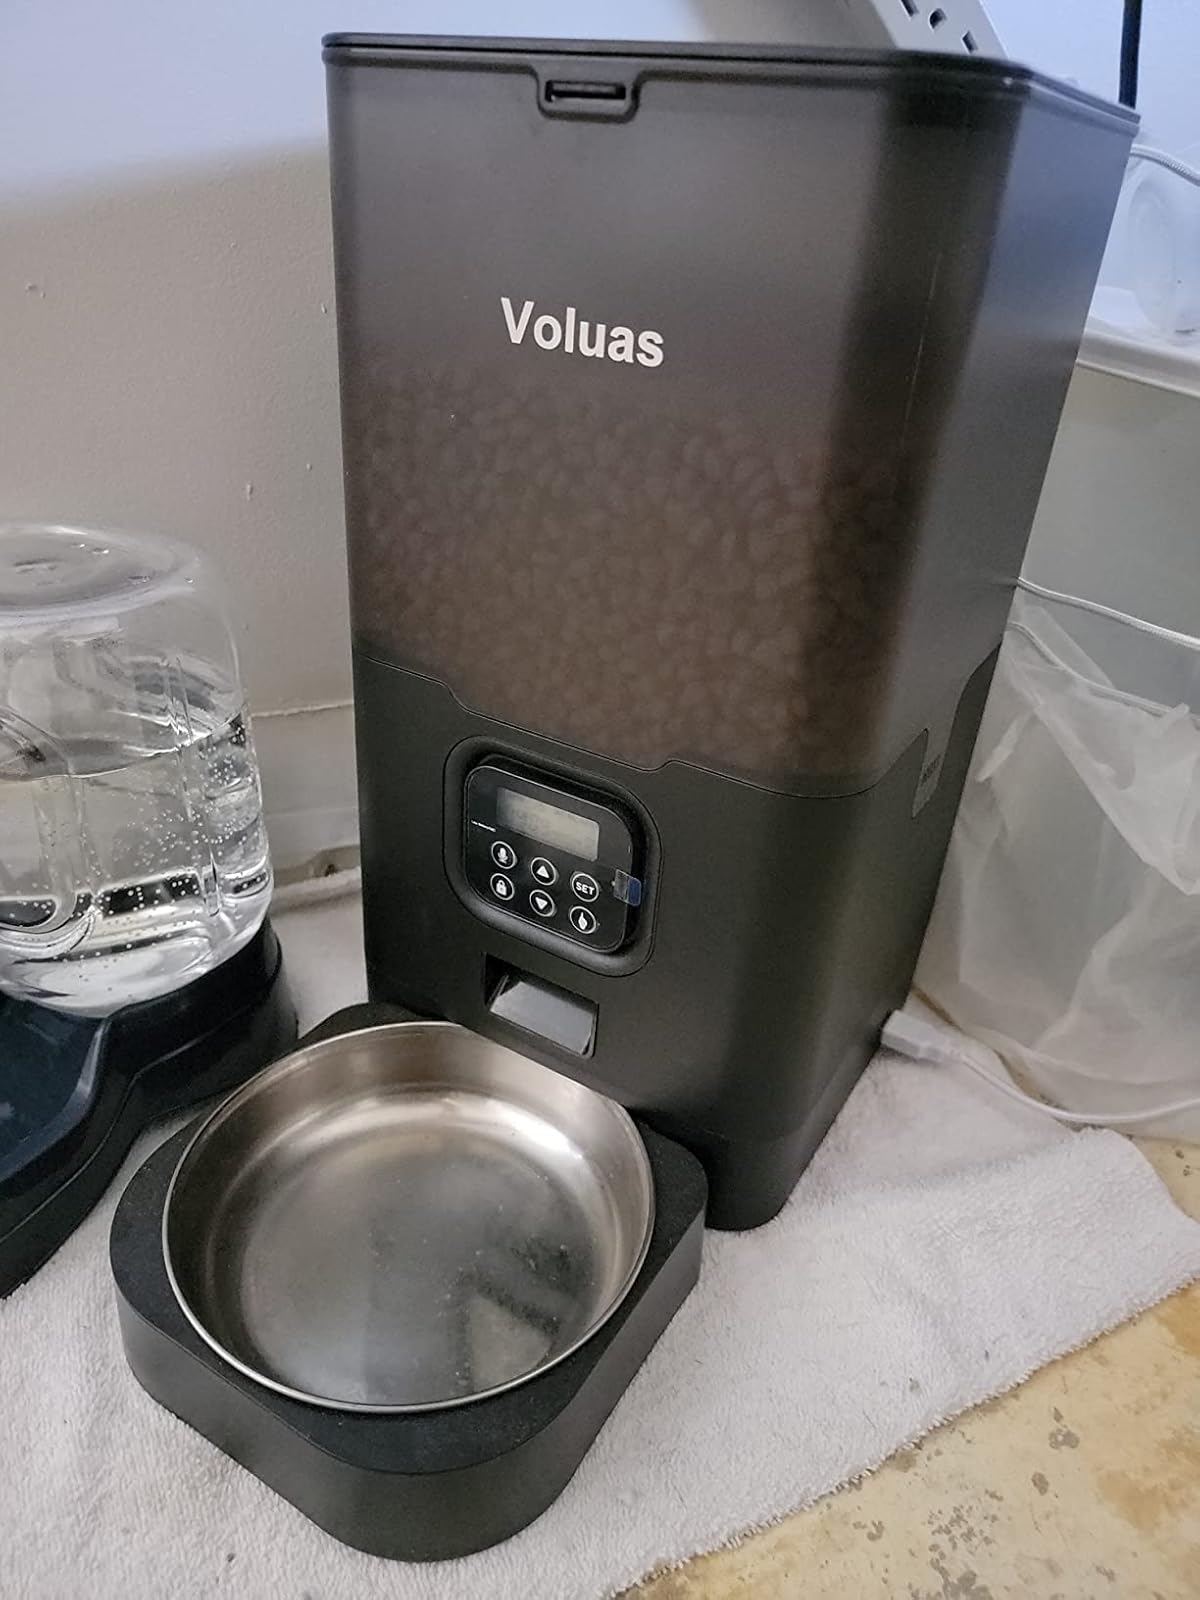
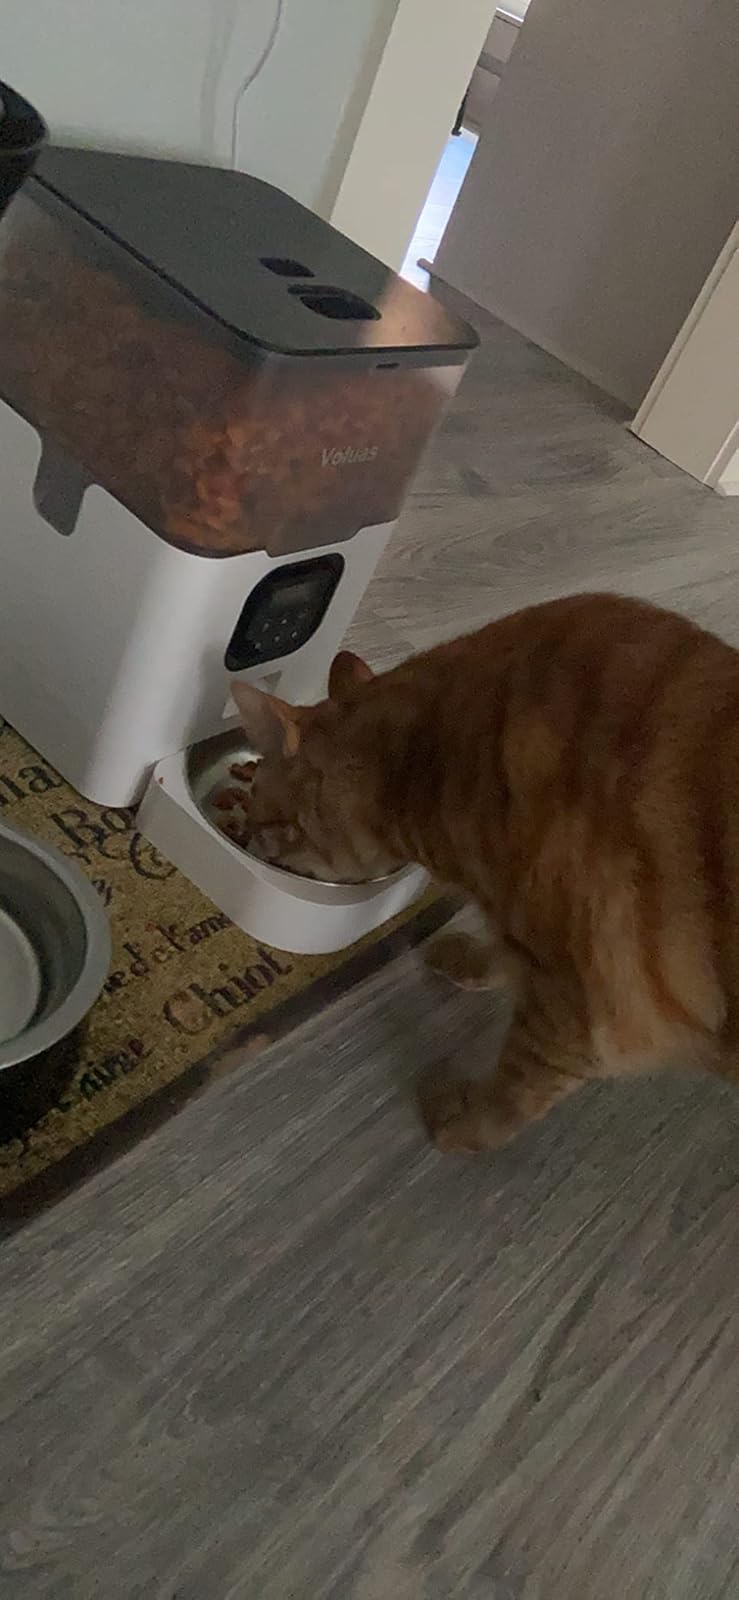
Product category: items_feeder
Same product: no